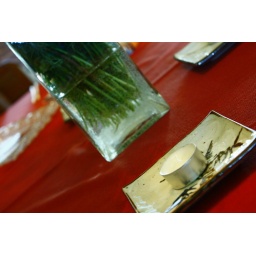
Candle decorations and the base of the flower pot in the center of the table.